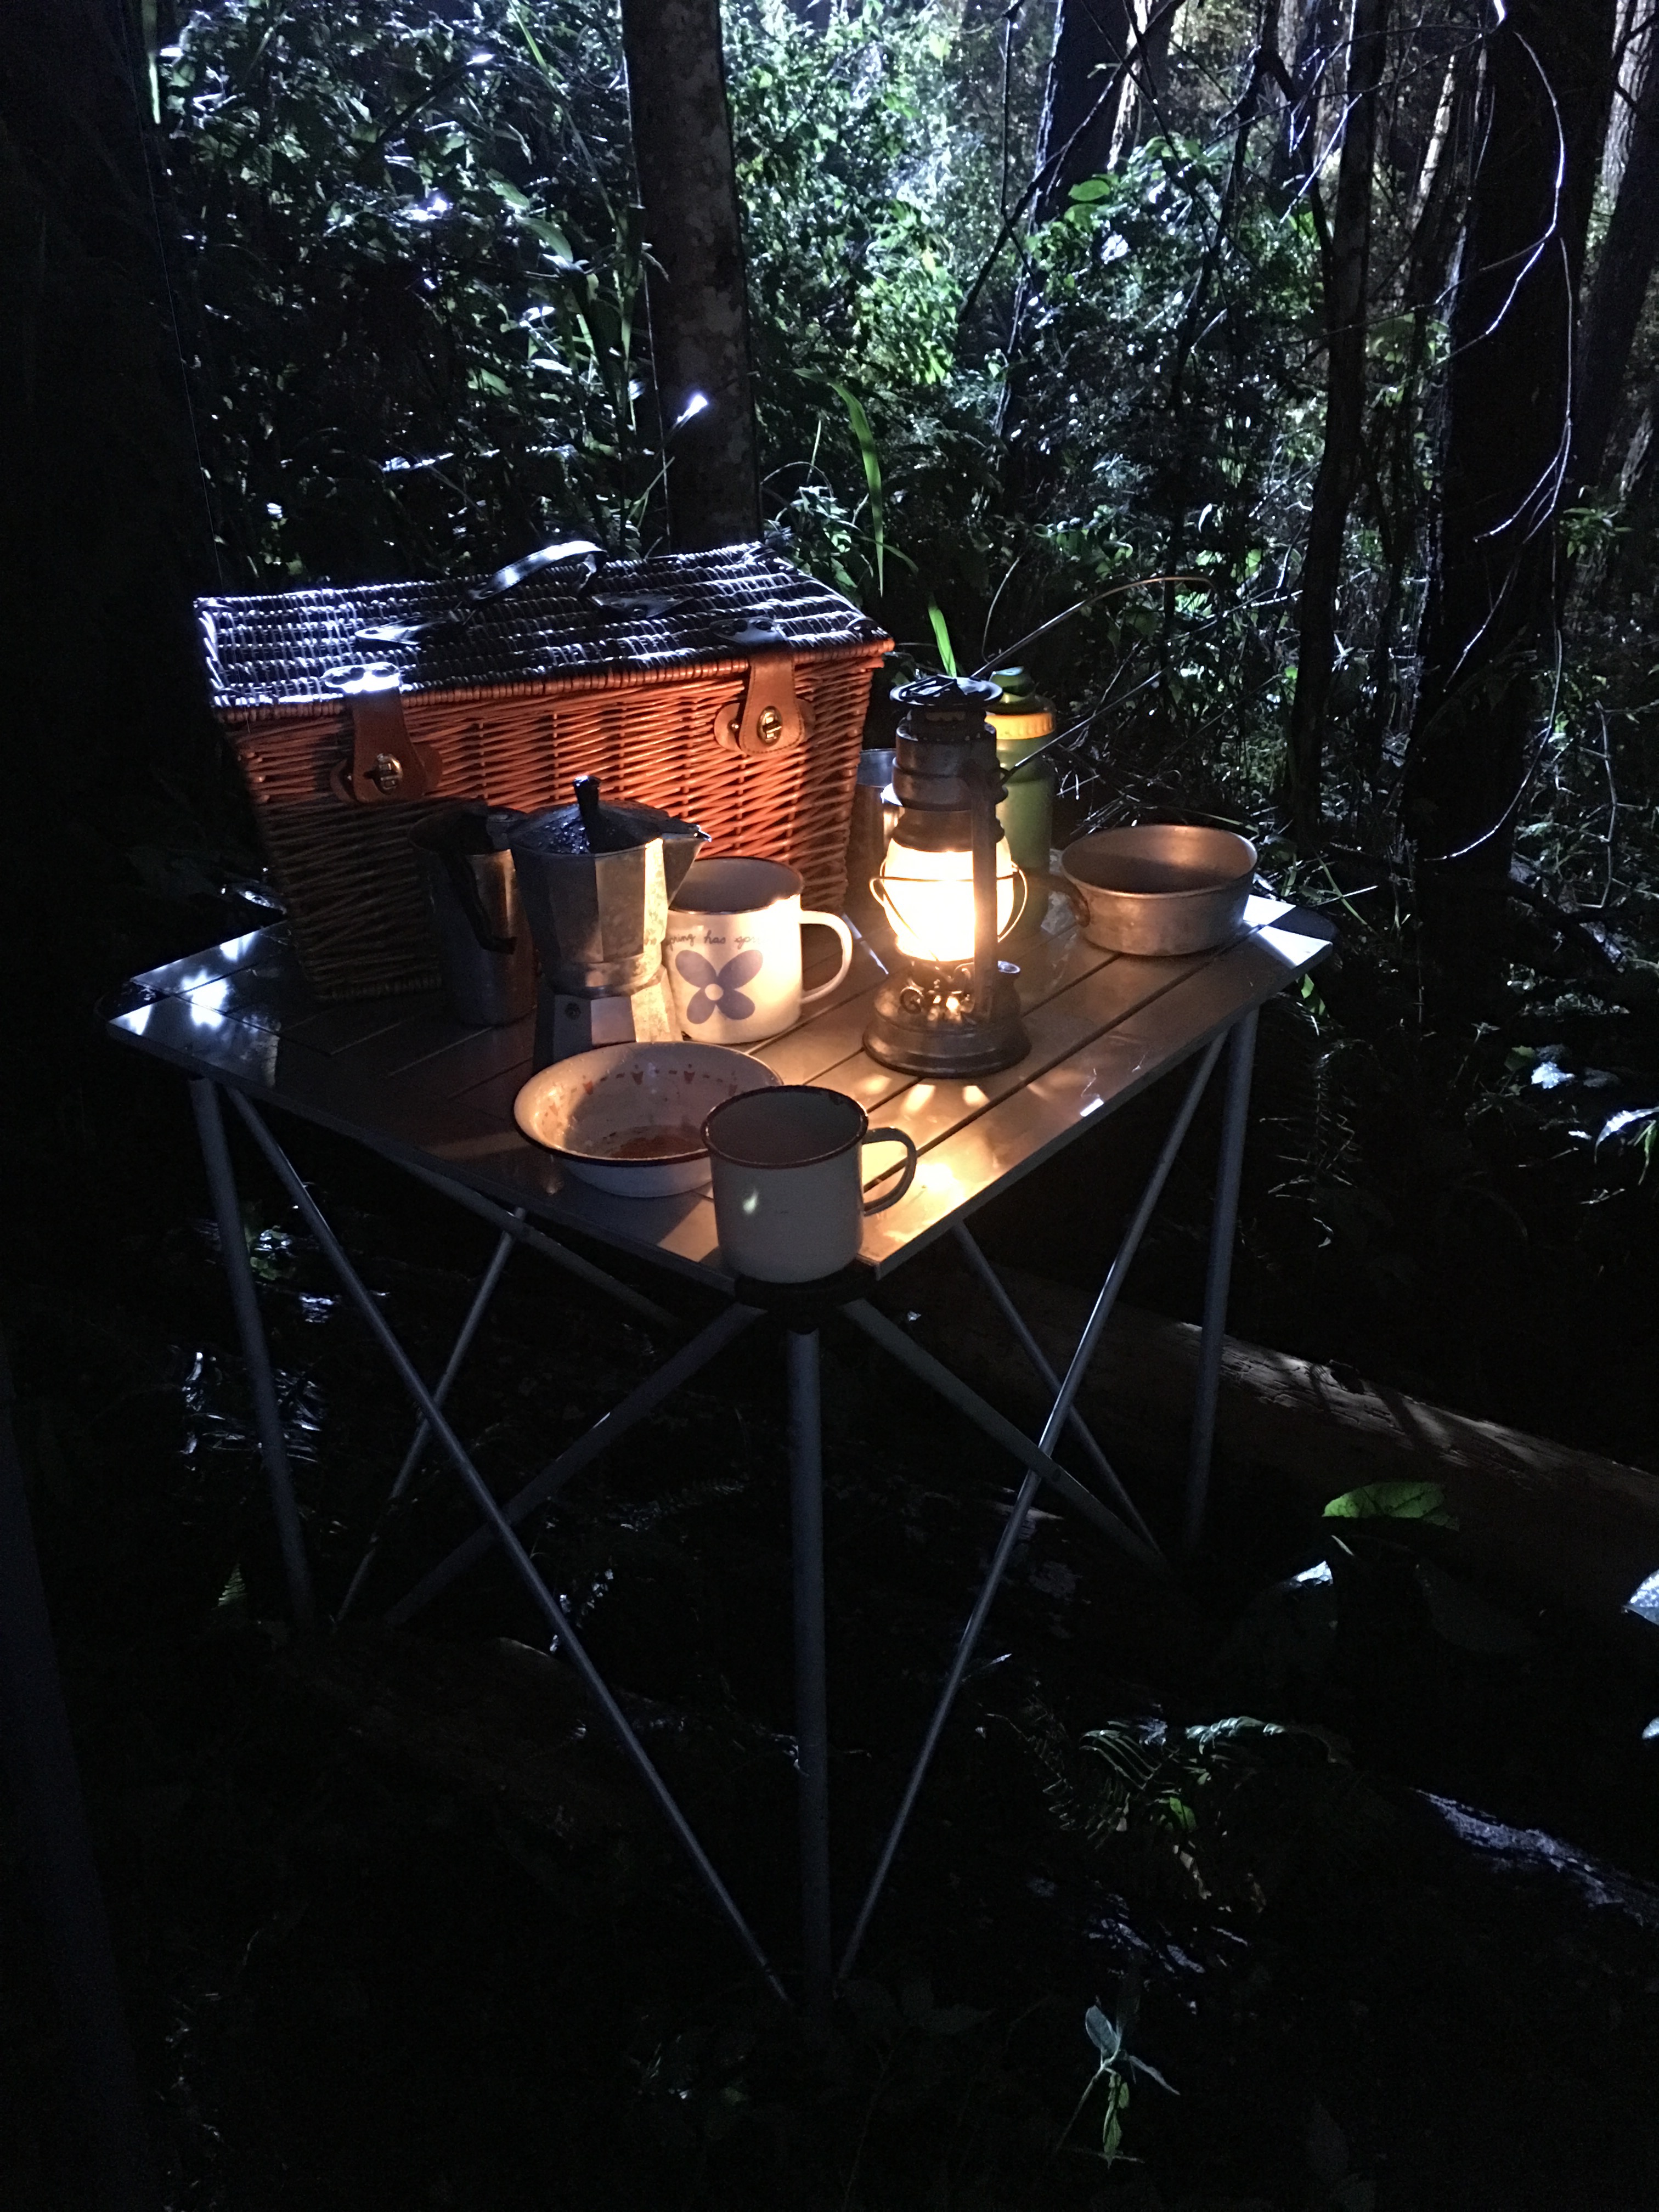
woods, lighting, table, reflection, tree, darkness, plant, night, water, landscape lighting